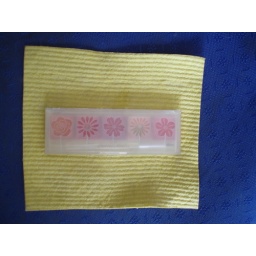
Love to see the flower shape upon the box ...